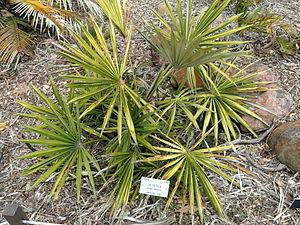
Guihaia est un genre de palmiers de la famille des Arecaceae. On le trouve en Chine et au Viêt Nam. Il contient trois espèces :